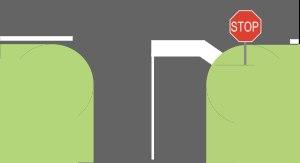
Le marquage au sol d'un stop en France est réalisé par une ligne transversale continue blanche.
Le panneau de stop, codifié AB4 en France, indique les intersections où les conducteurs doivent marquer un temps d'arrêt et céder le passage aux usagers de la route rencontrée.